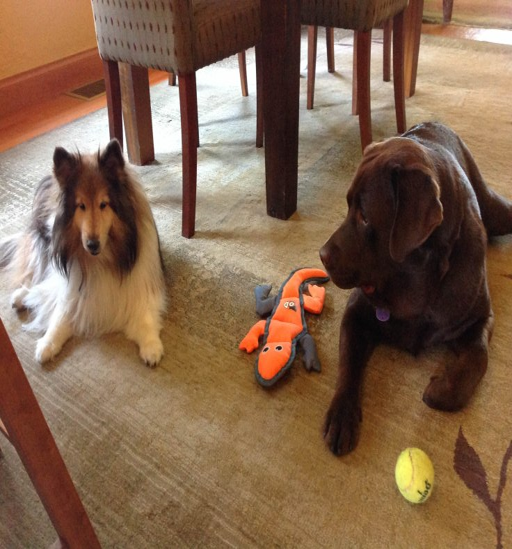
why is that grumpy dog in my house ?